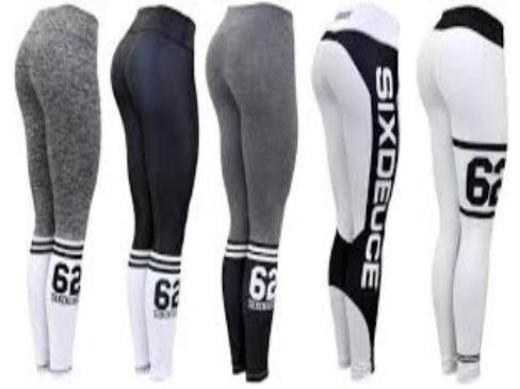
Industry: Clothes